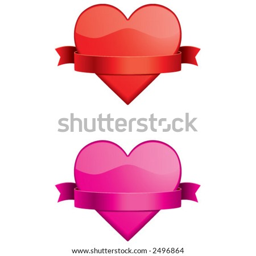
a heart with a ribbon around it .